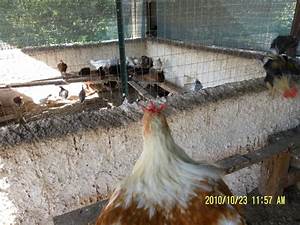
Label: gallina